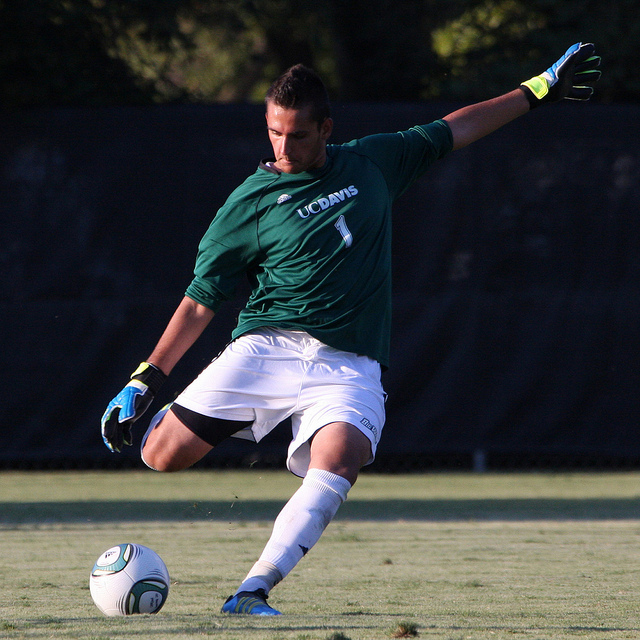
người đàn ông áo xanh lá đang chơi bóng đá trên sân